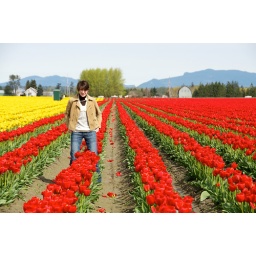
Adrian poses in a field of red (and some yellow) tulips.